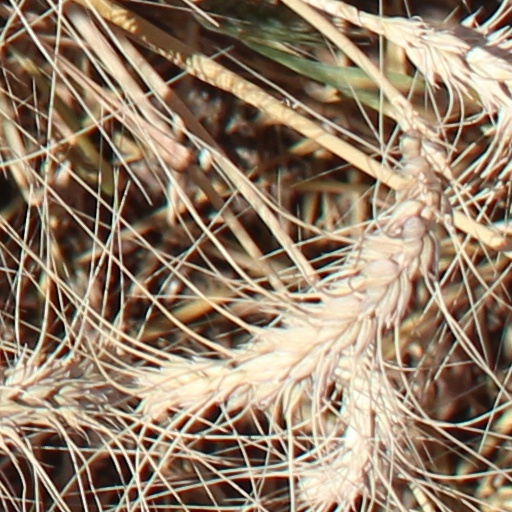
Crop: wheat